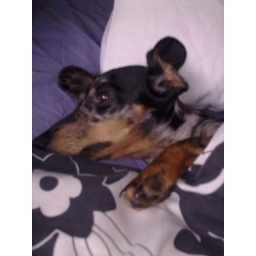
boy in bed